Clellan Card

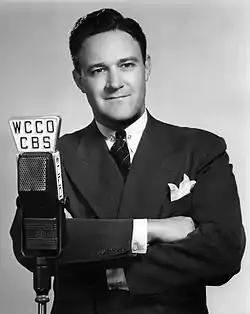
Clellan Card

Clellan Card (June 24, 1903–April 13, 1966) was an on-air personality at the Minnesota Television station WCCO best known for the dozen years when he played Axel Torgeson on the local children's show "Axel and His Dog". Card was born in Minneapolis, Minnesota, and spent most of his life in the Twin Cities region, although he attended Rutgers College in New Brunswick, New Jersey. He dropped out of Rutgers in 1926, moved back with his parents, and worked at various jobs before starting in radio. His first broadcasting job was doing voice work for a fishing tackle commercial.